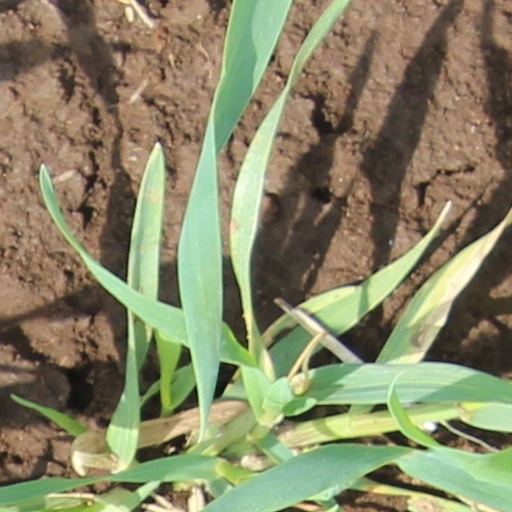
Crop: wheat